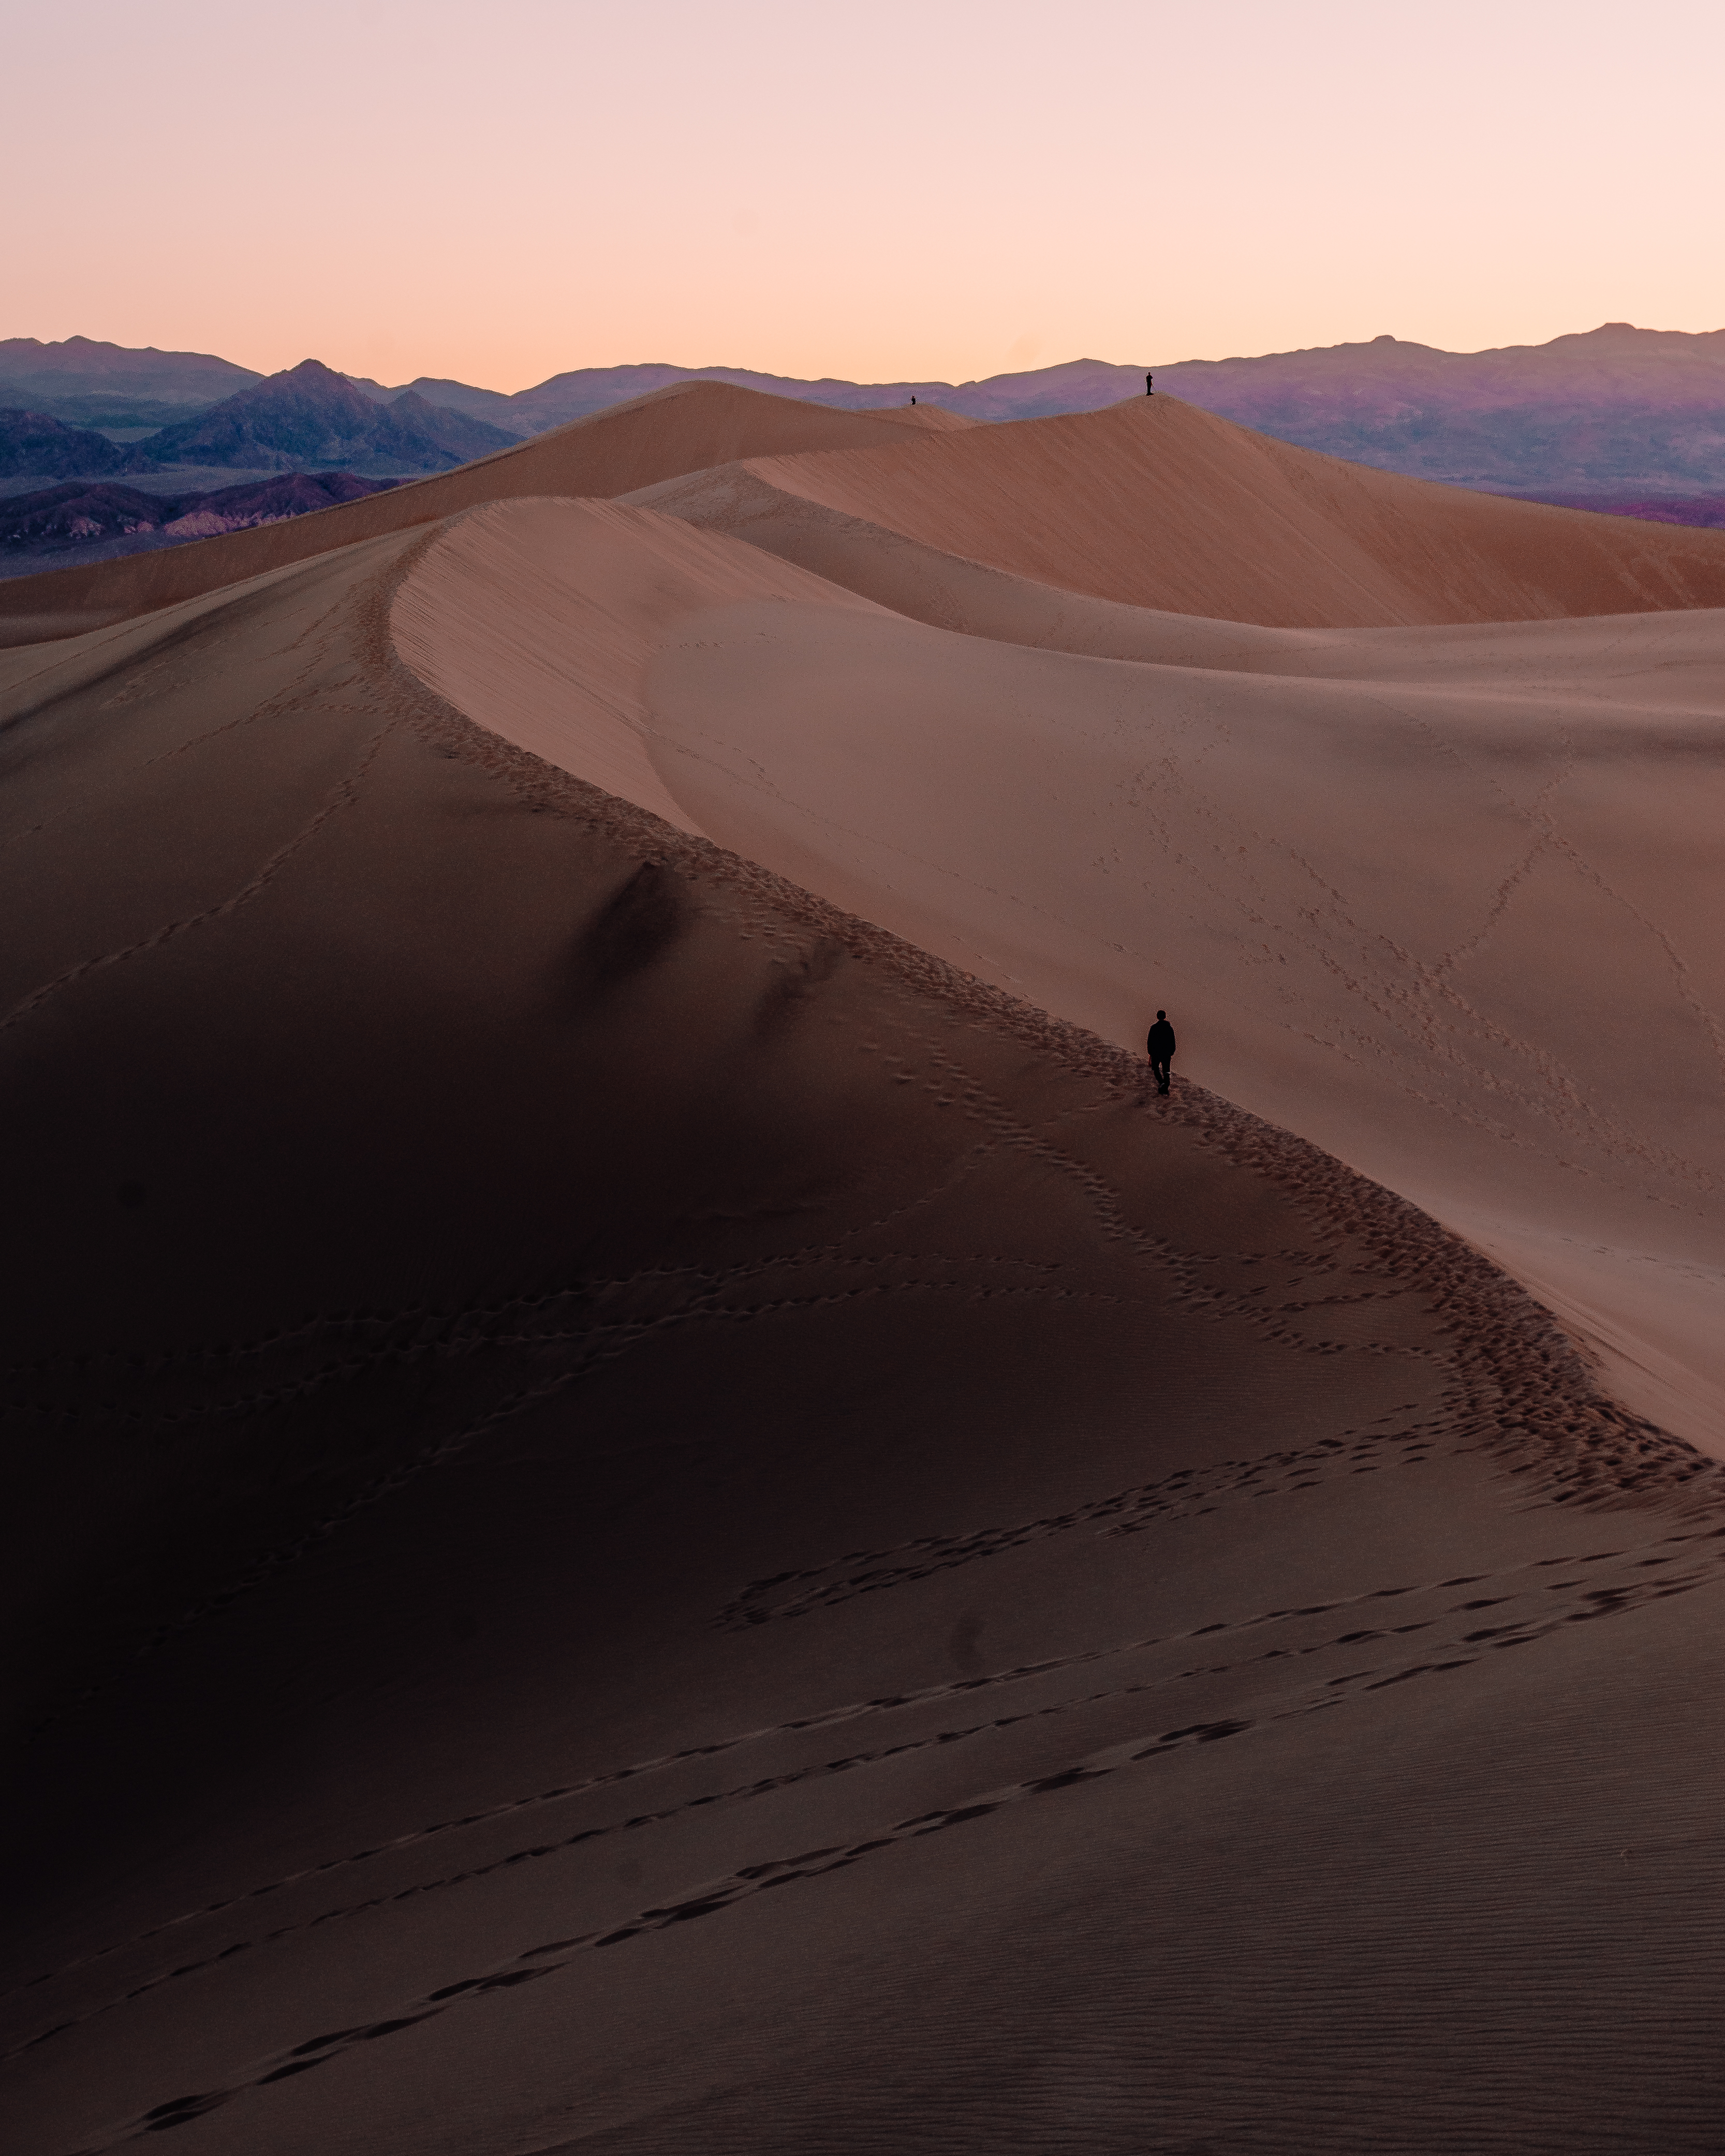
desert, sand, erg, natural environment, singing sand, aeolian landform, dune, sahara, ecoregion, horizon, sky, landscape, brown, morning, geology, hill, blowout, soil, shadow, terrain, plain, sunlight, evening, wadi, cloud, dusk